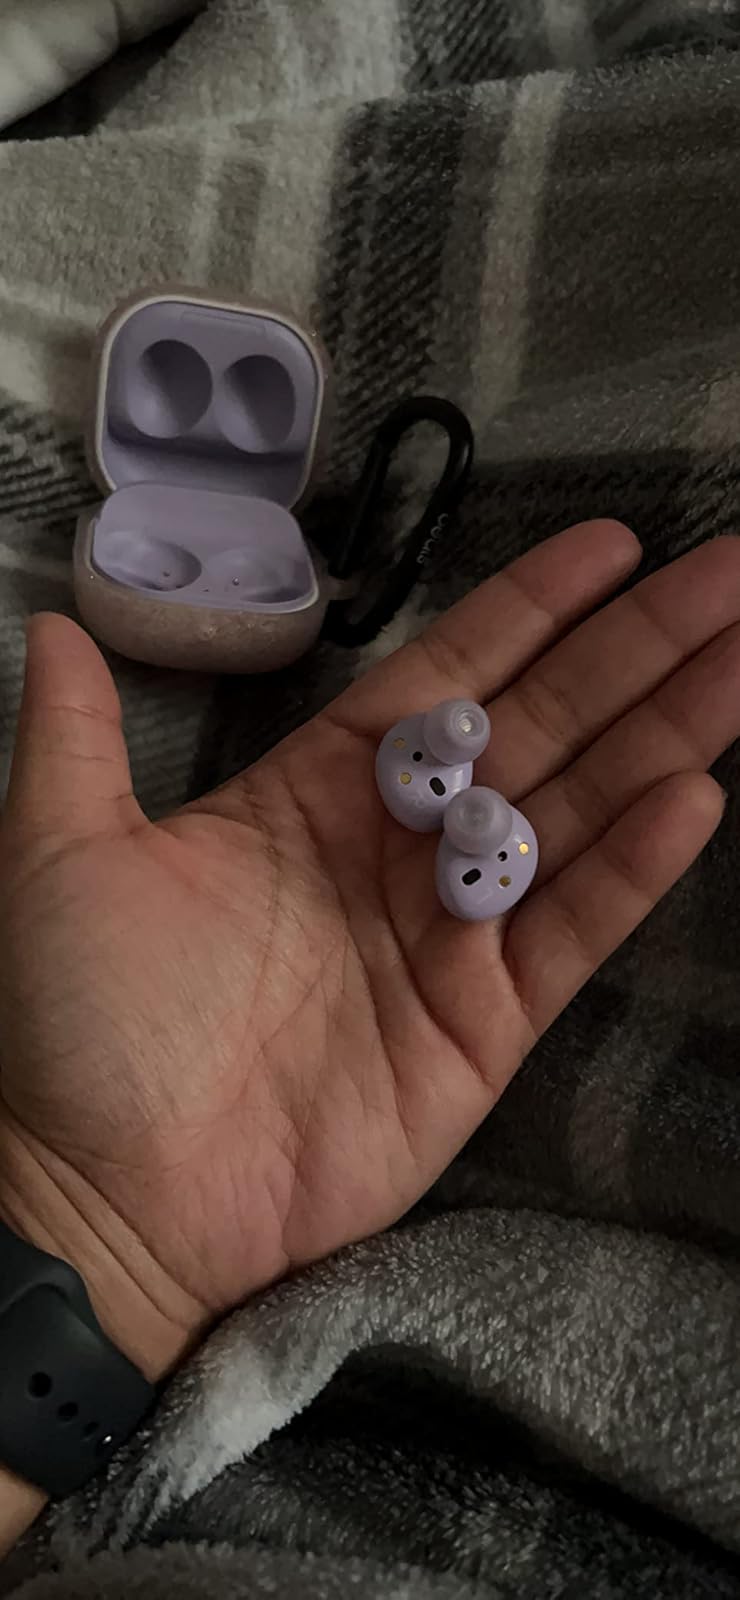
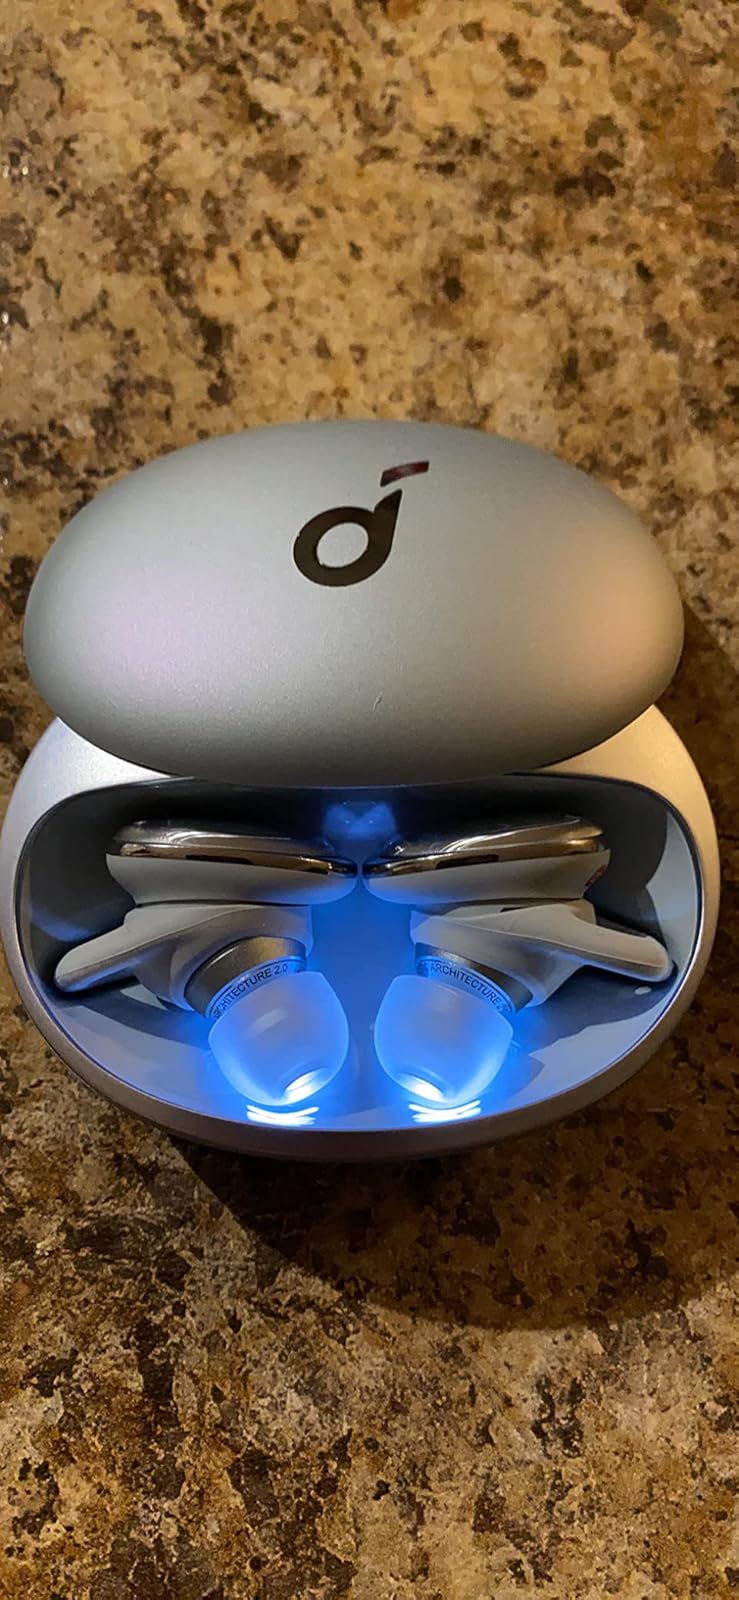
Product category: earbuds
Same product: no